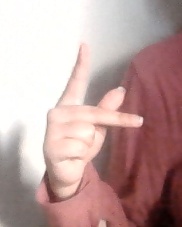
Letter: dha